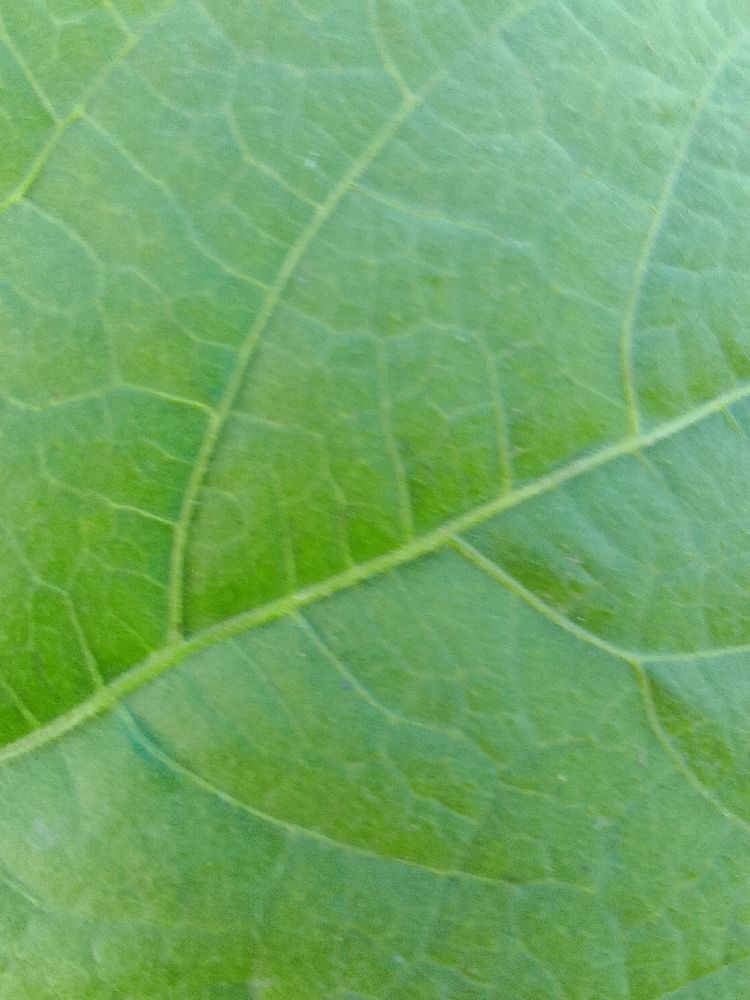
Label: healthy